Private Peaceful

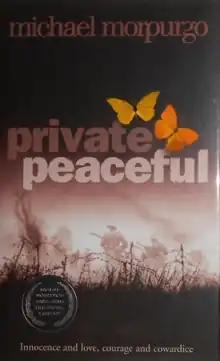
Cover of first edition

Private Peaceful is a novel for older children by British author Michael Morpurgo first published in 2003. It is about a fictional young soldier called Thomas "Tommo" Peaceful, who is looking back on his life so far and his going to war. The story focuses on the harsh realities of English rural life and warfare, and highlights the British Army's practice of executing its own soldiers during the First World War. Morpurgo was inspired to write the novel after learning about the around 300 British and Commonwealth soldiers who were shot for crimes like desertion and cowardice. The novel helped further the campaign to grant posthumous pardons to the men, which were agreed and implemented by the UK Government in 2006.